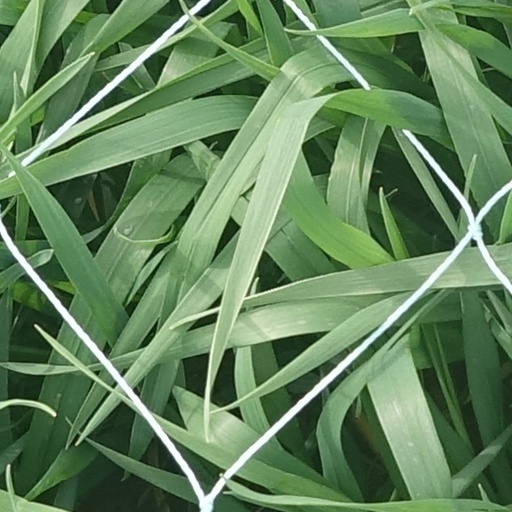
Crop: wheat